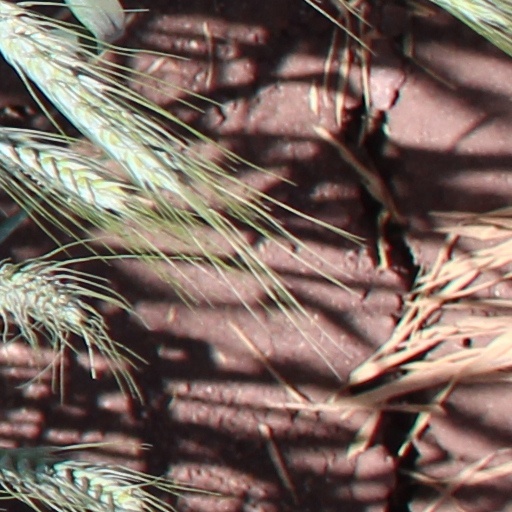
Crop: wheat